Feminism: The Essential Historical Writings

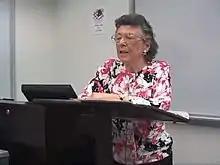
Miriam Schneir in 2010

Miriam Schneir was born in 1933 and grew up in New York City. She comes from a middle-class Jewish family that was not politically engaged or involved in scholarship. Her husband was Walter Schneir, who was born in 1927 and died in 2009. Together they had two sons and one daughter.